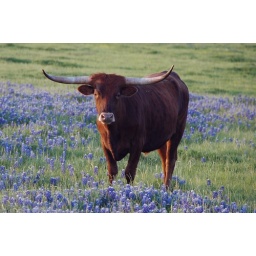
A true Texas sight. A beautiful Long Horn Bull standing in a field of Bluebonnets. Life is good.